Briskeby Line

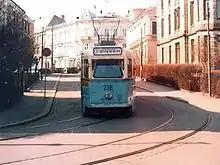
SM53 tram in Riddervolds gate turning onto Inkognitogata in 1976

All remaining older twin-axle trams were retired on 29 October 1967 and thus only used SM53, with a few Gullfisk on morning routes because of them spending the night at Majorstuen. Renovated SM53 started running on the Briskeby Line 1980 and from 18 October 1982 the conductor was removed. Articulated SL79 trams were introduced on 2 April 1984, after which they served most of the departures. From 18 April 1988 evening and Sunday routes from the Briskeby Line terminated at Stortorvet. During the 1990s the line would often be served using SM91 trams. Line 1's eastern end was moved on 2 August 1993 to the Ekeberg Line. Night trams were introduced on 5 February 1994. Line number 1 was given to the Oslo Metro on 8 April 1995 and the Briskeby Line took number 19.